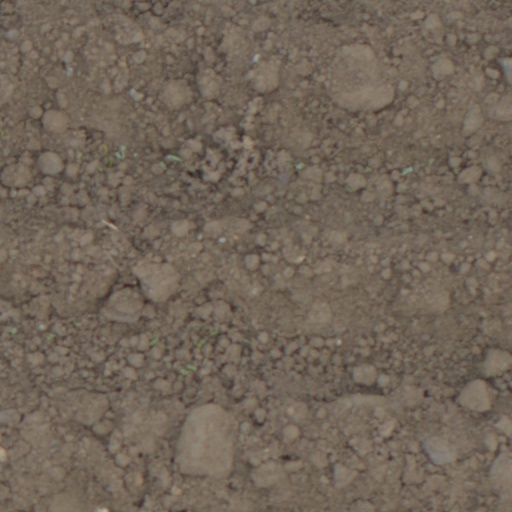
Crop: wheat